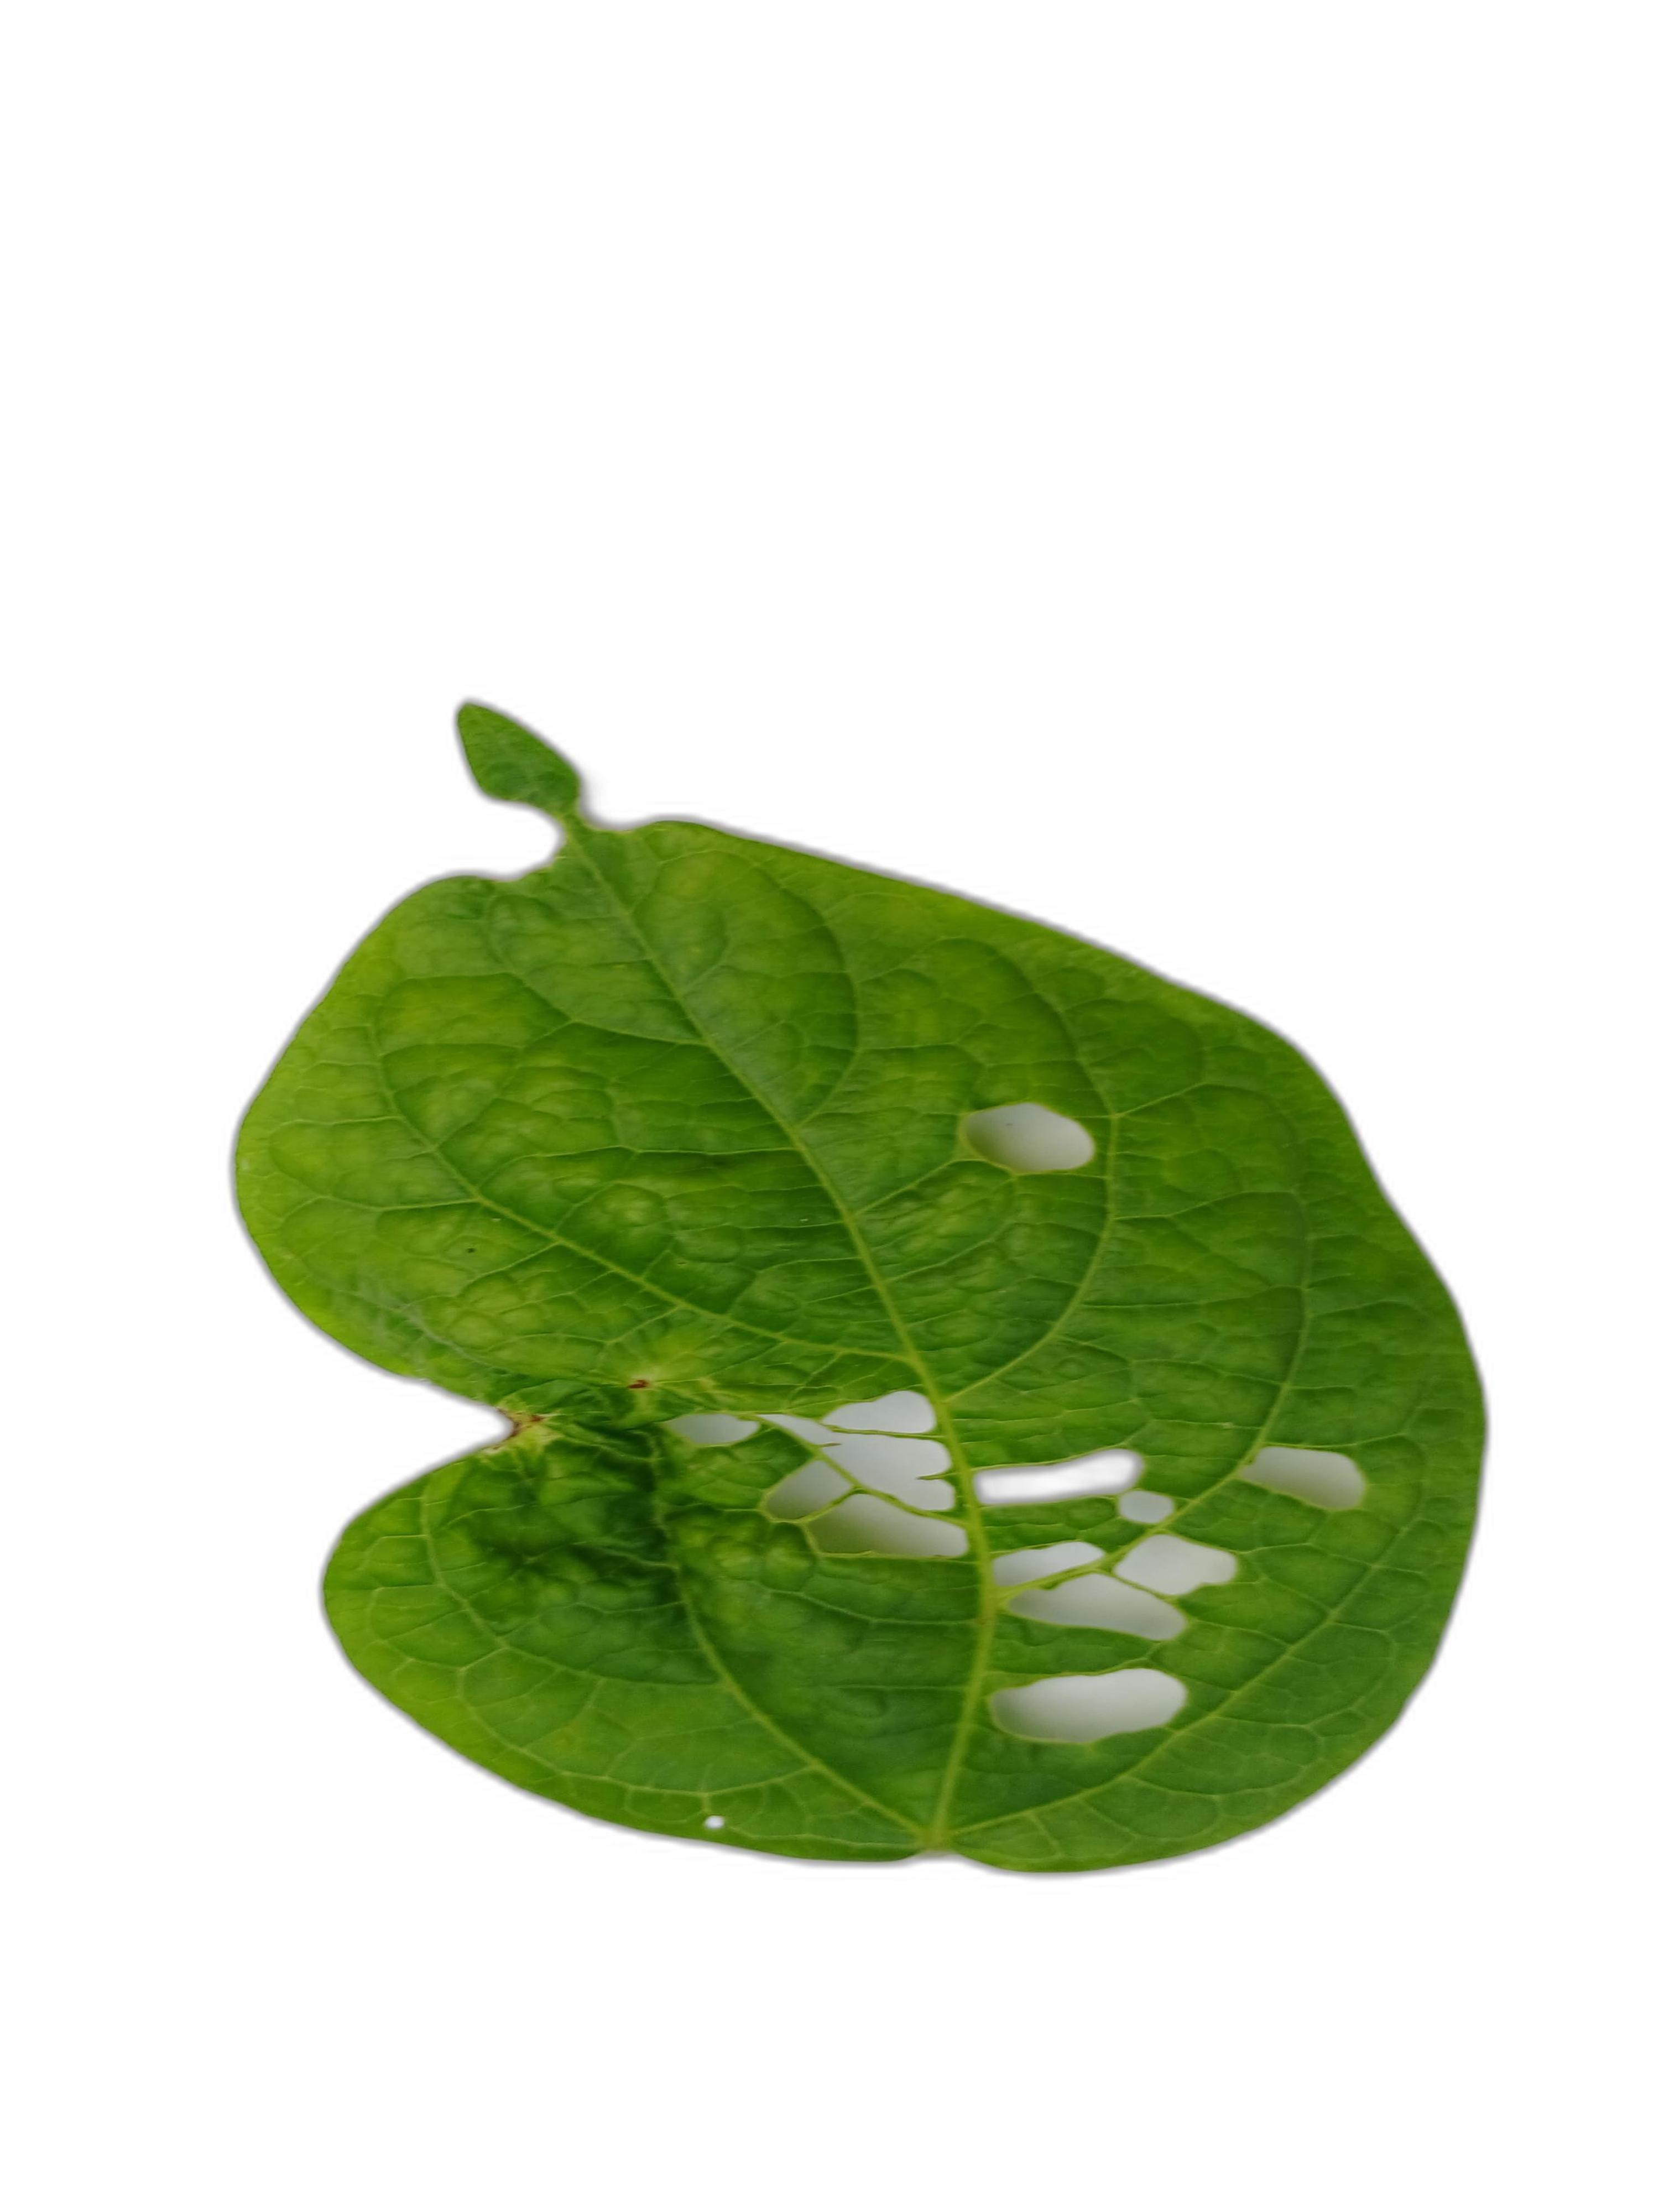
Label: Leaf Crinkle